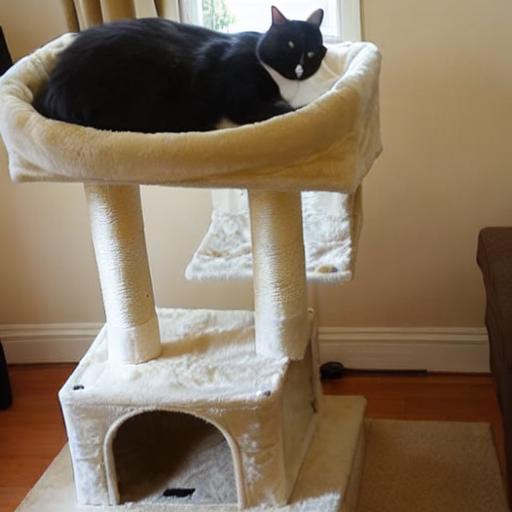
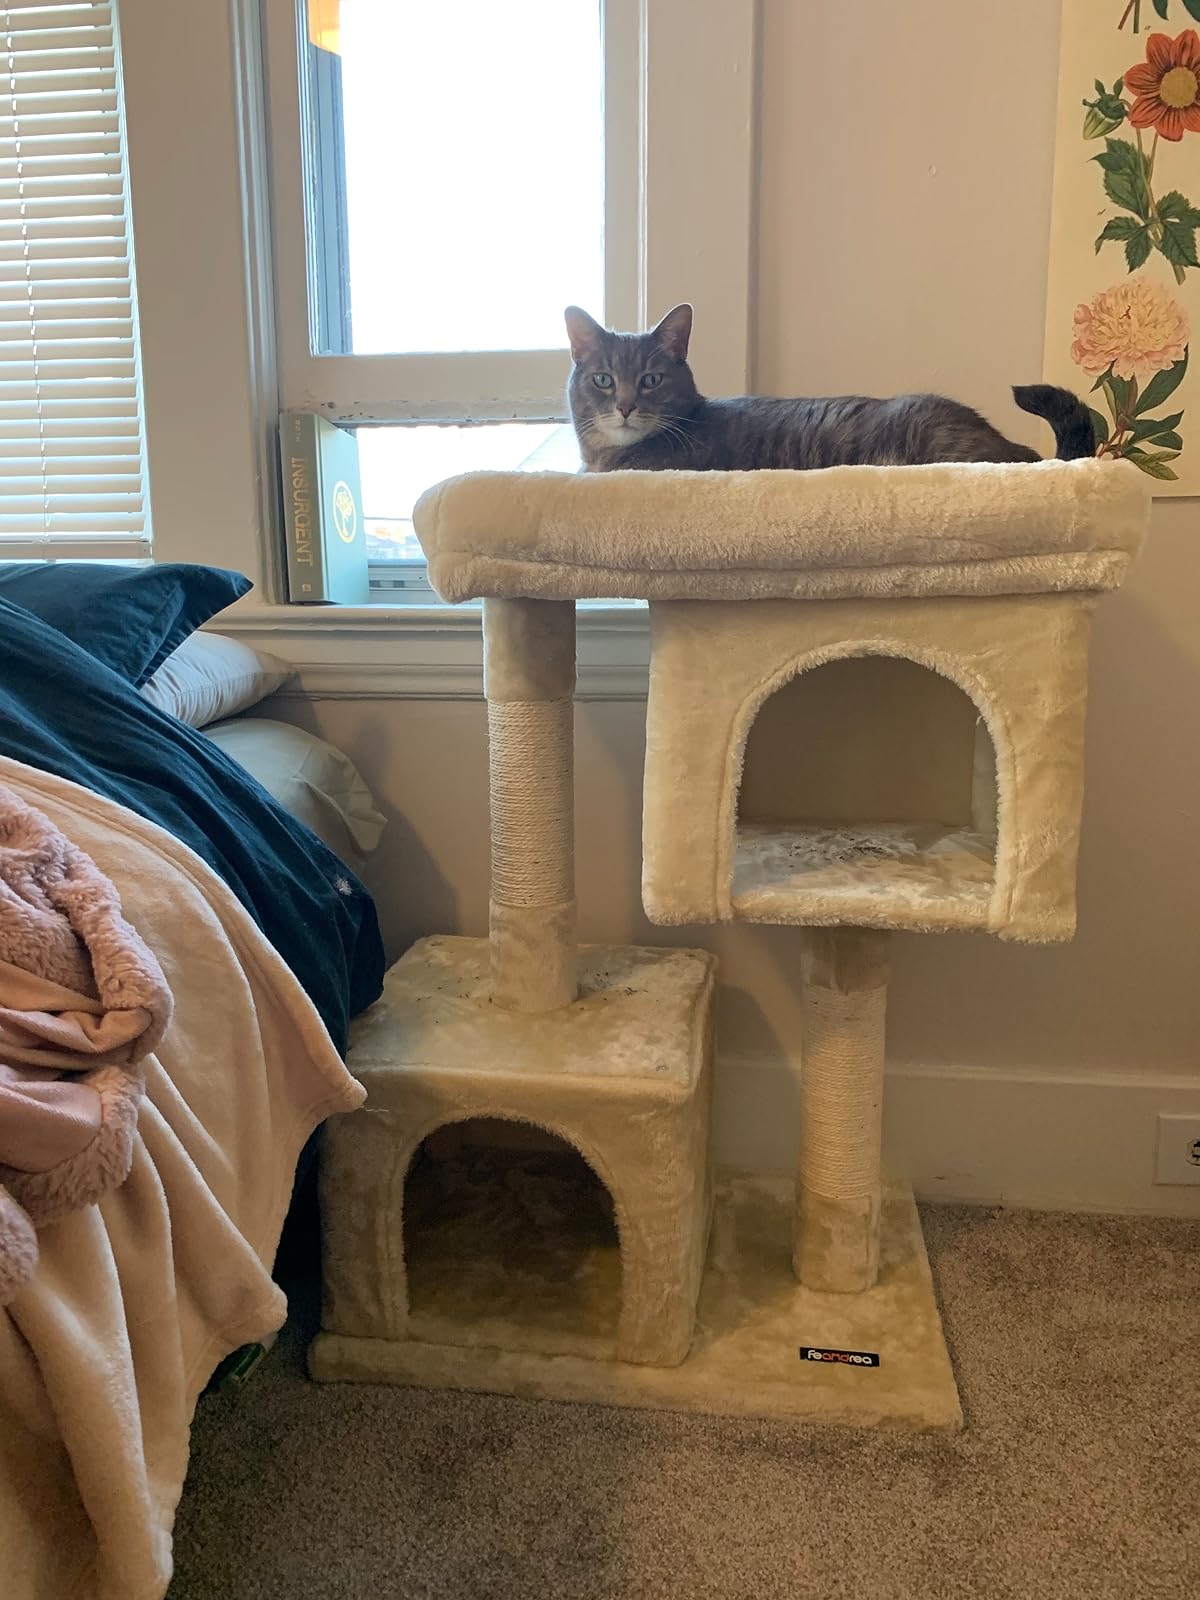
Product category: items_cat tree
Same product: no